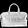
Label: Bag